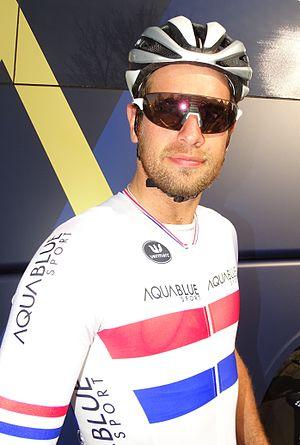
Reportage réalisé le mardi 28 mars à l'occasion de du départ de la première étape des Trois jours de La Panne 2017 à Adinkerque (La Panne), Belgique.
Adam Blythe, né le 1ᵉʳ octobre 1989 à Sheffield, est un coureur cycliste britannique, professionnel entre 2010 et 2019.